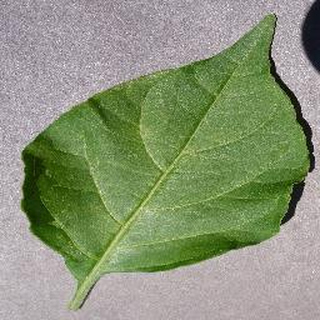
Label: healthy_bell_pepper